San Francisco in the 1970s

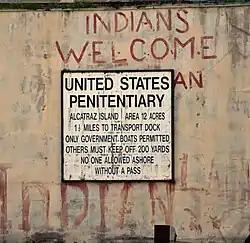
A lingering sign of the 1969–71 Native American Alcatraz occupation

In December 1969, one of the occupiers, Isani Sioux John Trudell, began making daily radio broadcasts from the island, and in January 1970, occupiers began publishing a newsletter. Joseph Morris, a Blackfoot member of the local longshoreman's union, rented space on Pier 40 to facilitate the transportation of supplies and people to the island. Some non-aboriginal members of San Francisco's drug and hippie scene also moved to the island, until non-Indians were prohibited from staying overnight. By late May 1970, the government had cut off all electrical power and all telephone service to the island. In June, a fire of disputed origin destroyed numerous buildings on the island. Left without power, fresh water, and in the face of diminishing public support and sympathy, the number of occupiers began to dwindle. On June 11, 1971, a large force of government officers removed the remaining 15 people from the island, forcibly ending a 19-month occupation.